Webster's Dictionary

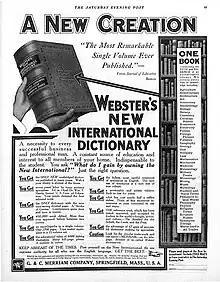
Advertisement for the New International Dictionary from the October 8, 1910, issue of "The Saturday Evening Post"

The Merriam Company issued a complete revision in 1909, "Webster's New International Dictionary", edited by William Torrey Harris and F. Sturges Allen. Vastly expanded, it covered more than 400,000 entries, and double the number of illustrations. A new format feature, the "divided page", was designed to save space by including a section of "words below the line" at the bottom of each page: six columns of very fine print, devoted to such items as rarely used, obsolete, and foreign words, abbreviations, and variant spellings. Notable improvement was made in the treatment and number of "discriminated synonyms", comparisons of subtle shades of meaning. Also added was a twenty-page chart comparing the Webster's pronunciations with those offered by six other major dictionaries.